MK14

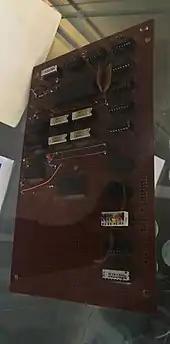
Prototype of the MK14

From 1974, Ian Williamson was working at the engineering firm Cambridge Consultants Ltd (CCL) where he repeatedly tried to interest the firm in producing microprocessor-based arcade games. With no success there, he began to consider designing a small computer kit for the growing number of engineers interested in microprocessors. He decided it would have to cost around £50-£60. In 1976, Bywood Electronics released the SCRUMPI kit at £56, based on the National Semiconductor SC/MP. But the SCRUMPI lacked a keyboard or display, it instead included circuitry to connect it to a computer terminal, which were very expensive.